Silent Bloodnight

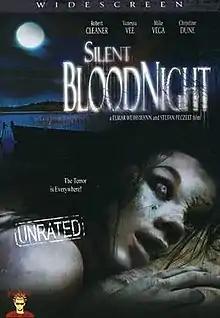
DVD cover

Silent Bloodnight is a 2006 horror film written, directed and produced by Stefan Peczelt and Elmar Weihsmann.